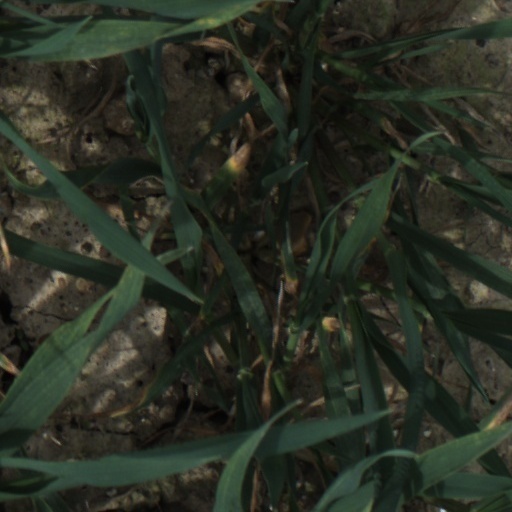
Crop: wheat